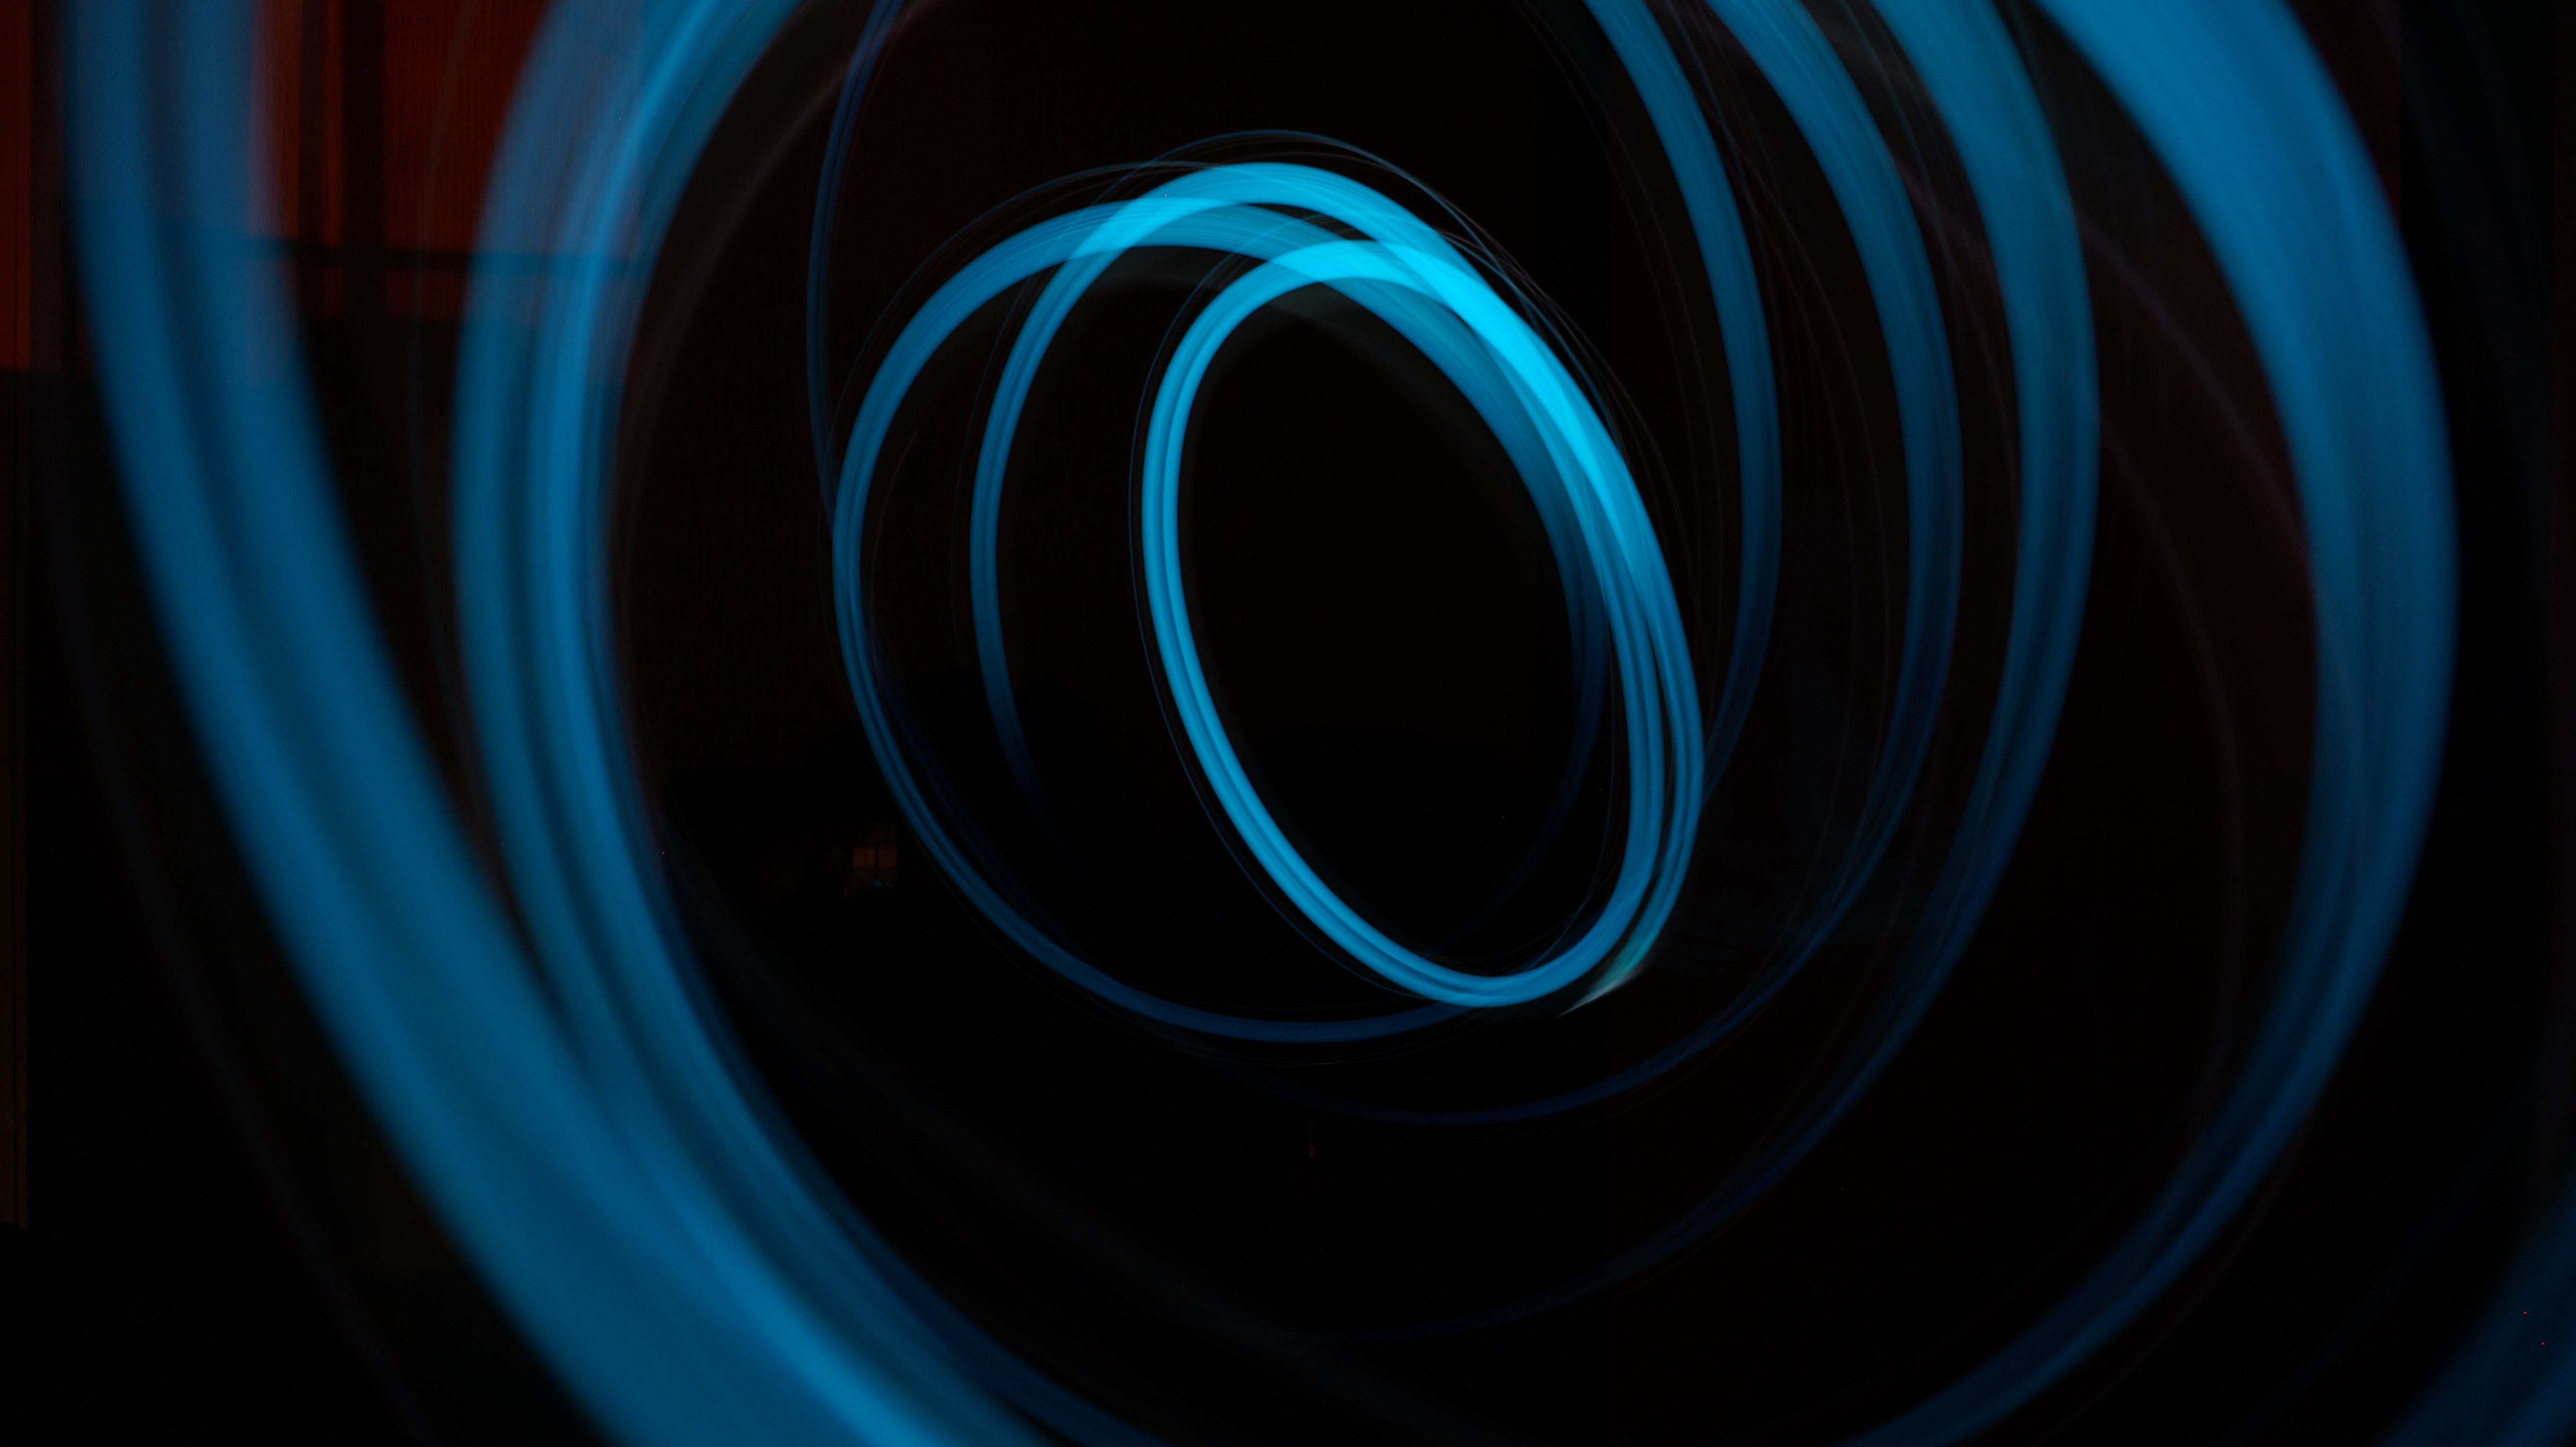
light, abstract, spiral, wave, flower, dark, line, color, darkness, blue, circle, art, lines, lights, shape, screenshot, macro photography, vortex, computer wallpaper